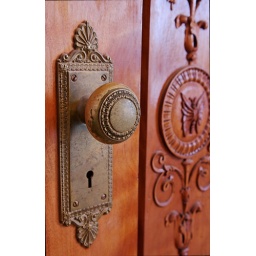
Ornate doors and trim in second floor bedroom.